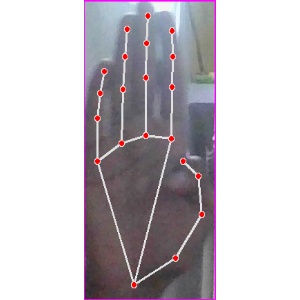
अक्षर: झ